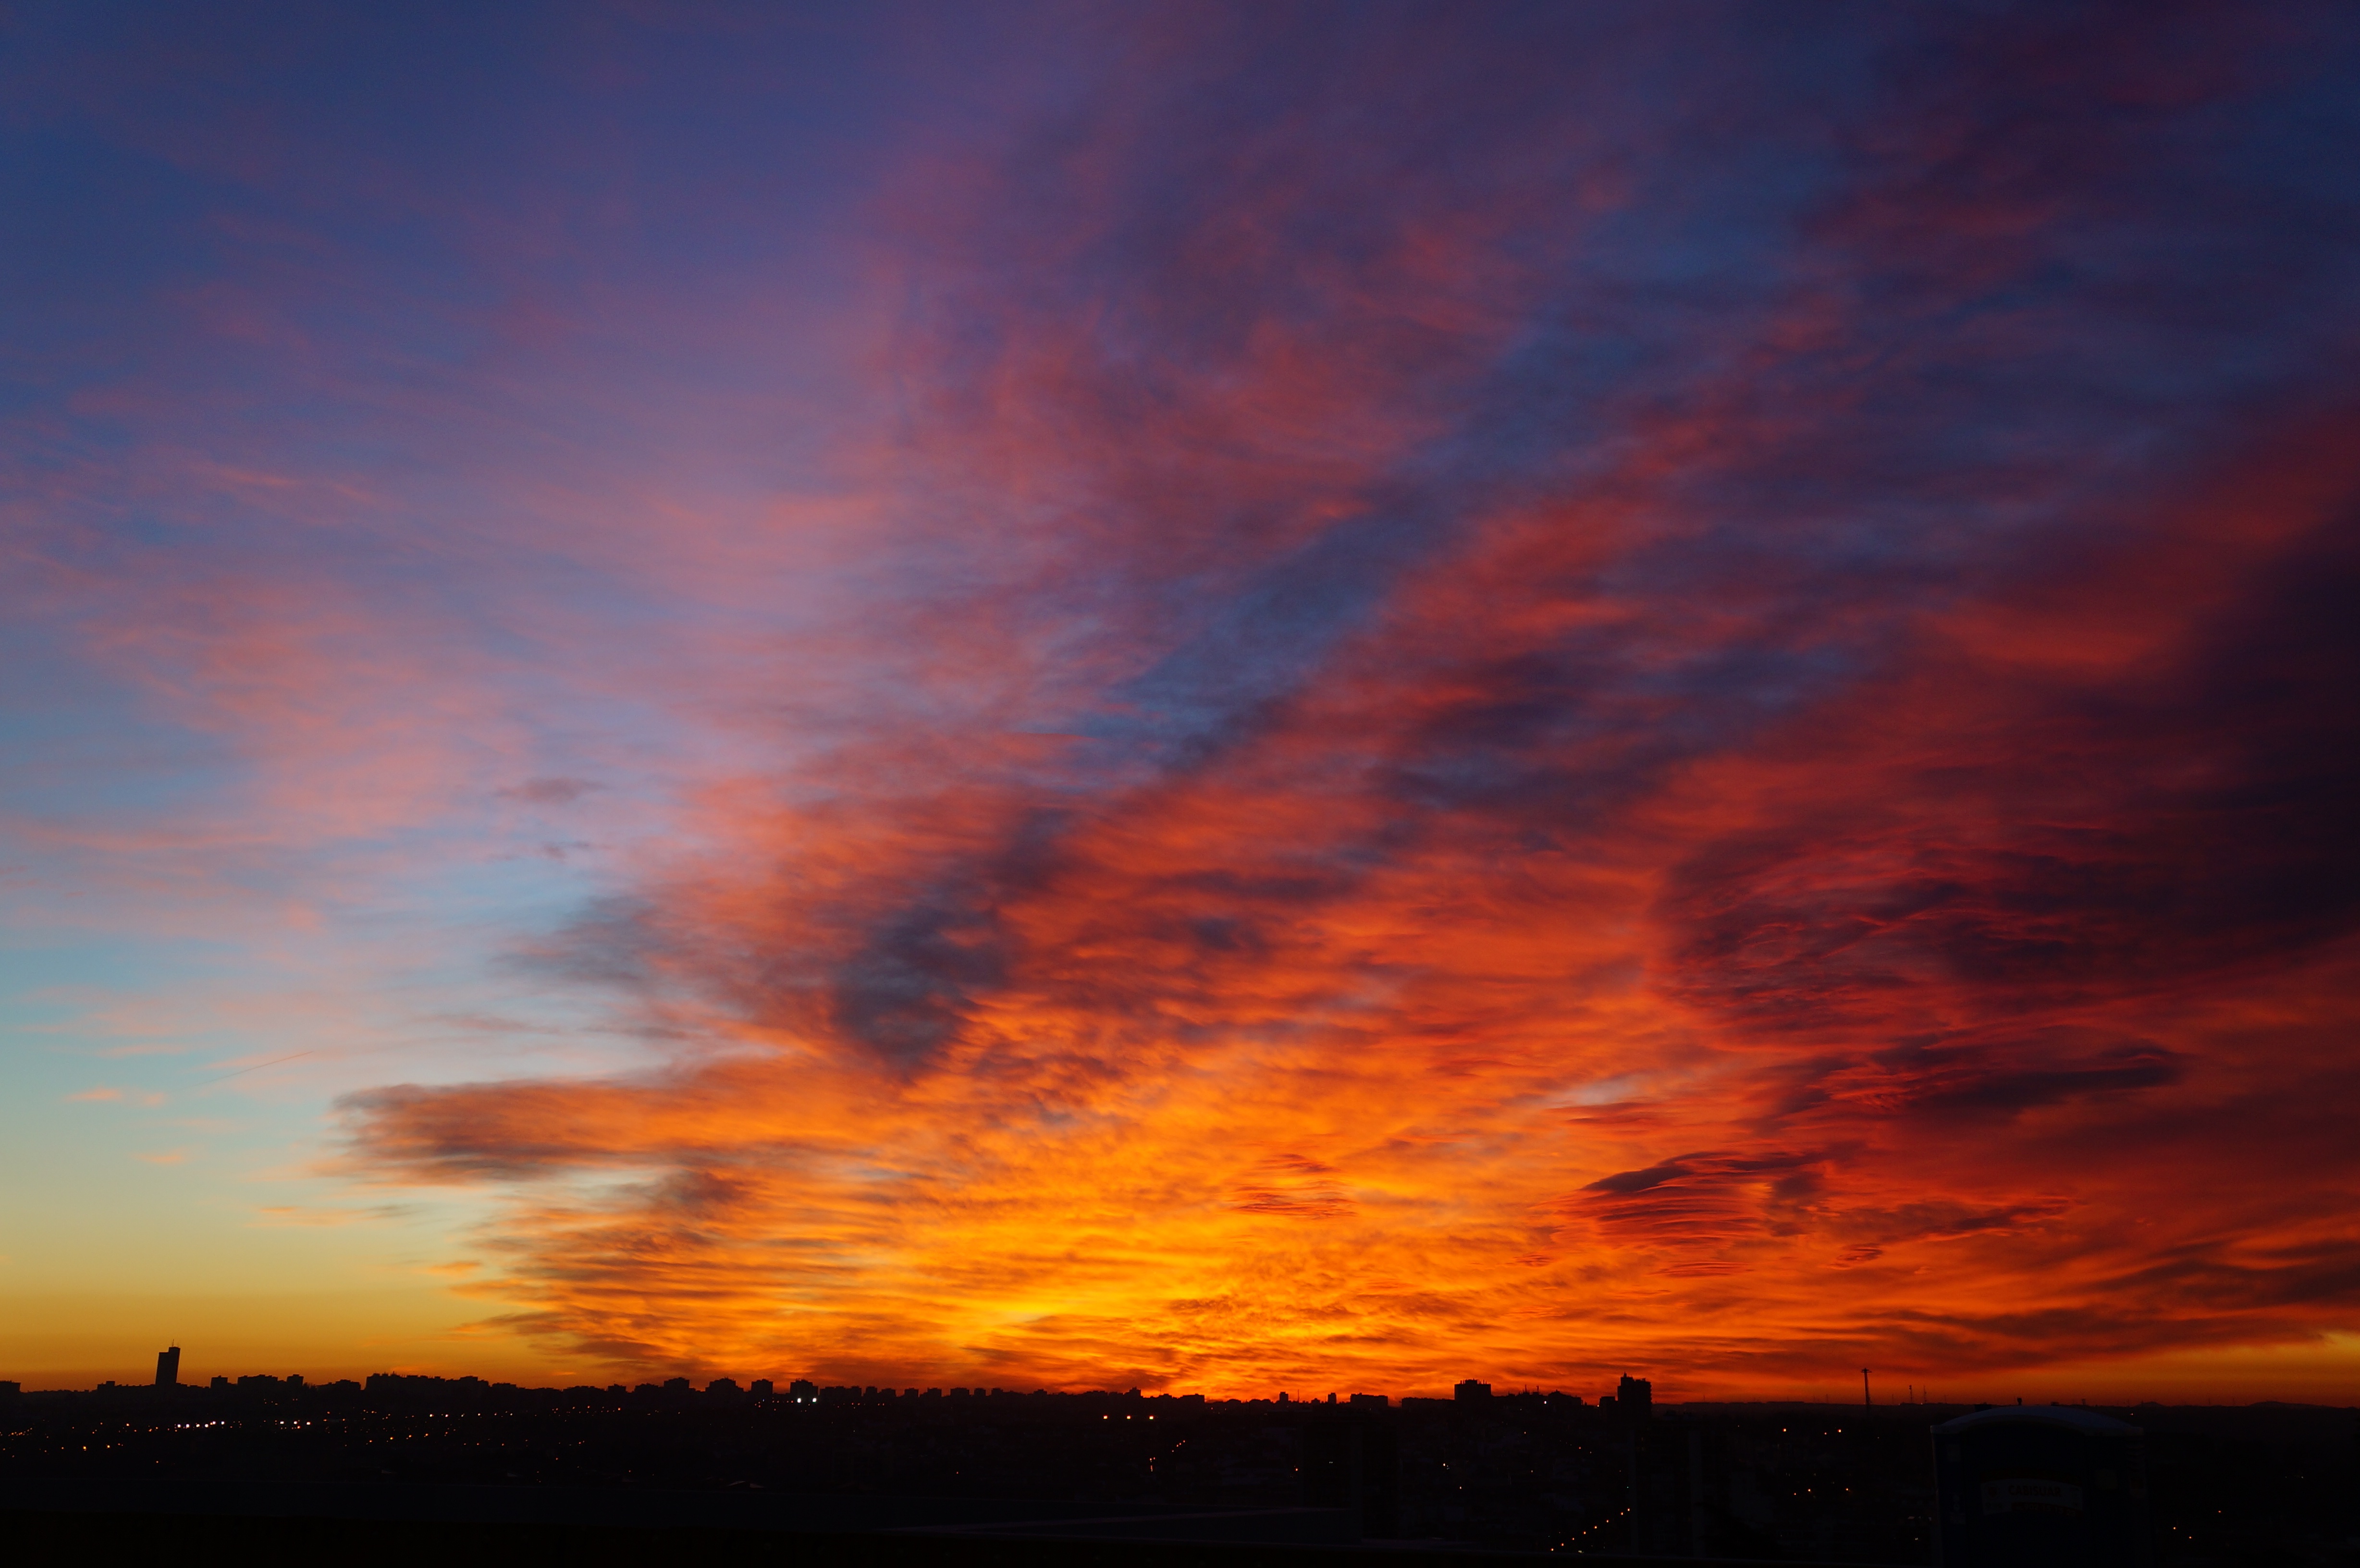
horizon, cloud, sky, sunrise, sunset, sunlight, morning, dawn, atmosphere, dusk, evening, afterglow, red sky at morning